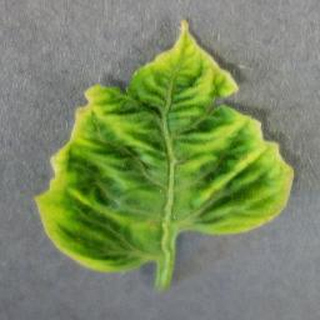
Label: tomato_yellow_leaf_curl_virus